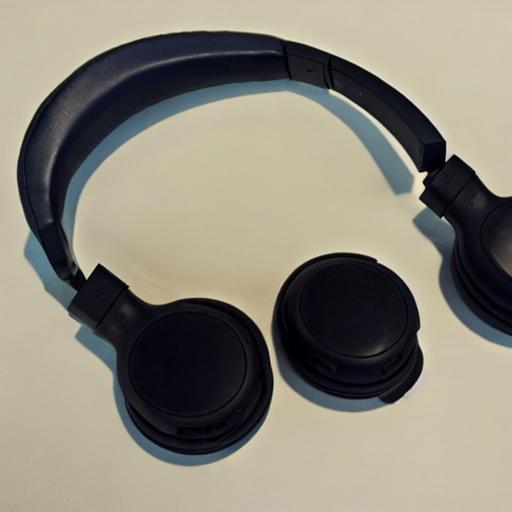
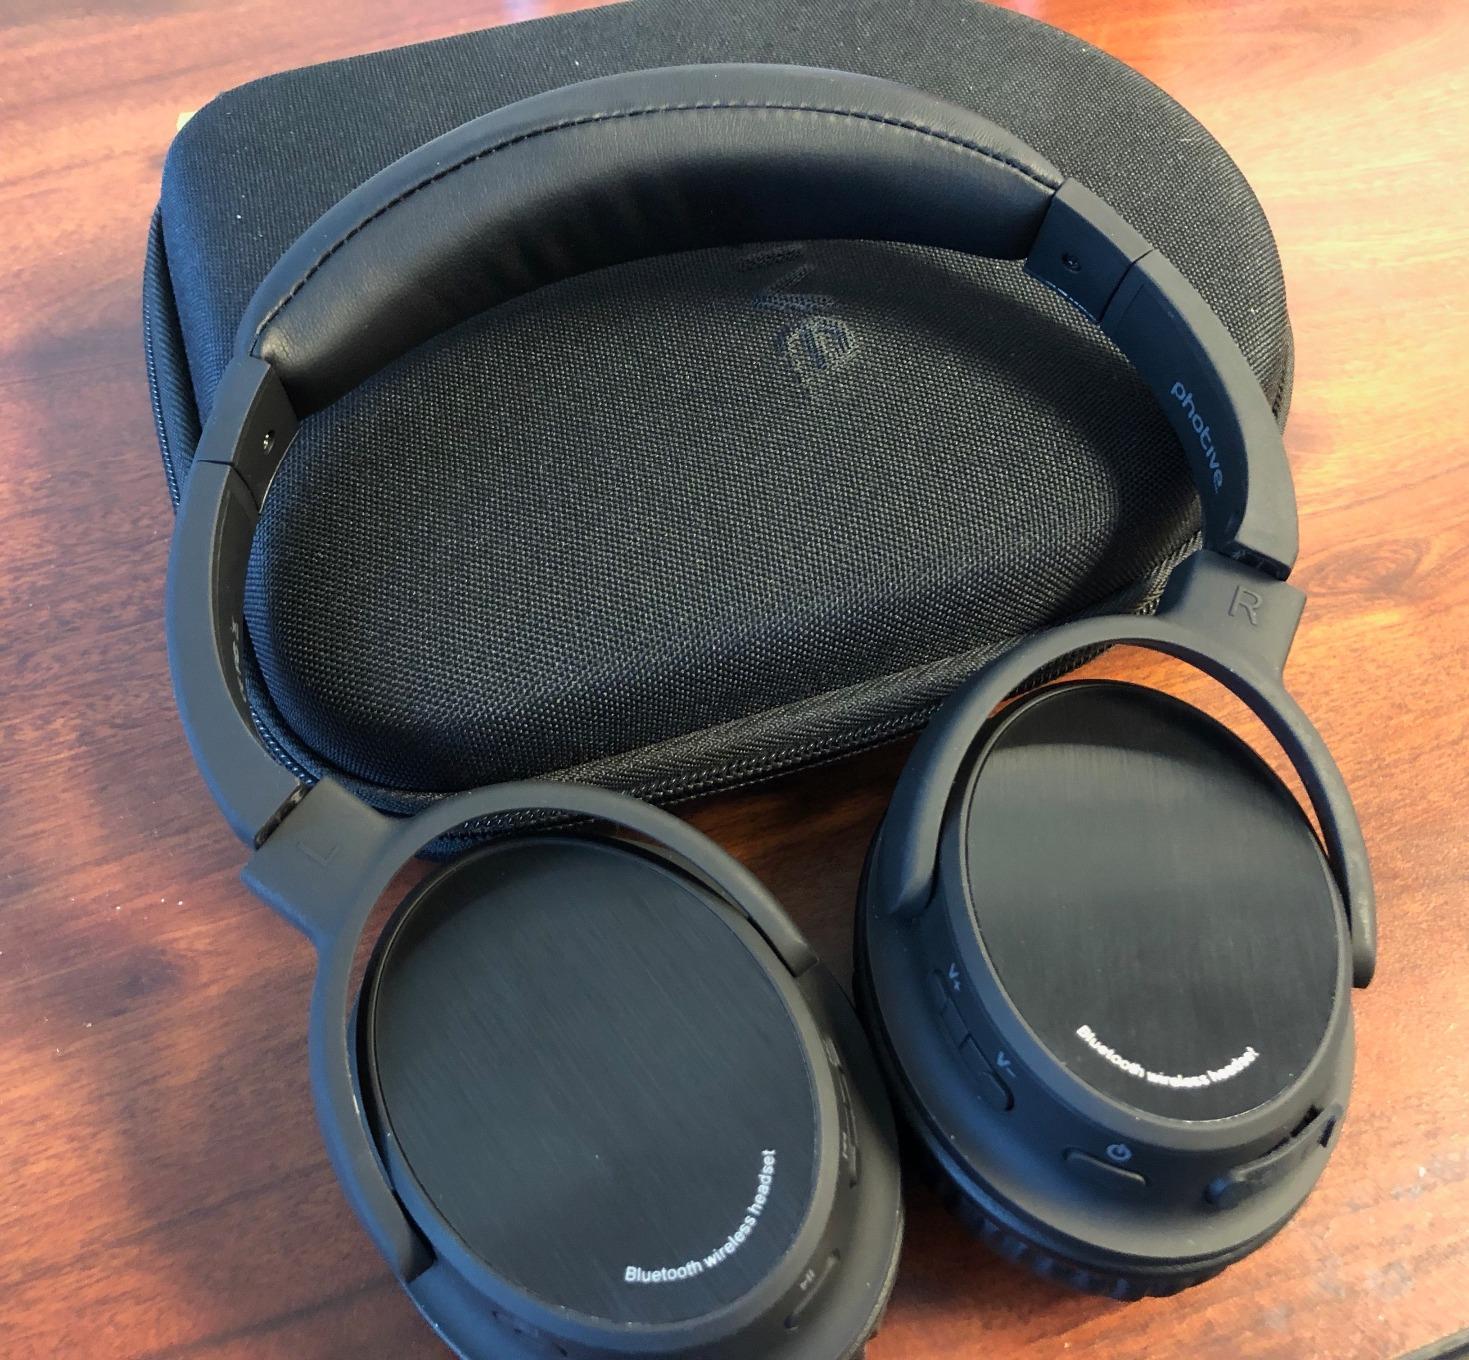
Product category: headphones
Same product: no